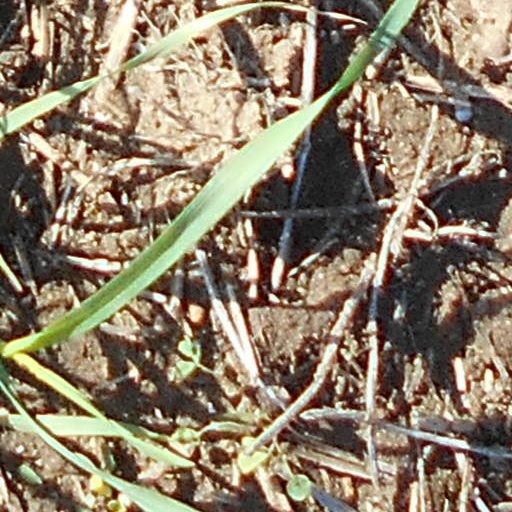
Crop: wheat